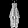
Label: Dress